Therizinosauridae

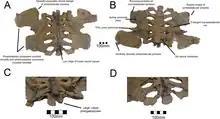
Pelvis of "Nothronychus graffami"

Therizinosaurids had wide torsos supported by a broad, sloth-like pelvis. The ribcage was very round and composed by elongated ribs with fairly robust capitula. The most modified element within the therizinosaurid build was the possession of a unique opisthopubic pelvis (pubis and ischium extending backwards), a feature known otherwise only in birds and ornithischians. The ilium was larger than the ischium and pubis, having very deflected and pronounced iliac blades. The prominent extension of the ilium shows that therizinosaurids had massive thighs. On the bottom of the ischium, a large obturator process (ridge-like expansion) was present, most notably in "Segnosaurus" and "Nothronychus". The pubis was larger than the ischium and had a large pubic boot (wide expansion at the end). Unlike any other theropod group, the pubis and ischium were attached together forming a solid structure with a square end. Both femur and tibia were robust in constitution. The former was relatively straight with well-developed articulations and femoral head. The tibia was slightly shorter than the femur and had a wide lower end, forming a prominent ankle. The fibula was pinched to the bottom and very stiffened. Both astragalus and calcaneum were generally robust and elongated bones but the astragalar body was apparently reduced in this group. The astragalus has an elongated lateral condyle but the medial one is narrower. The lateral projection of the astragalus is thickened and extends to the midline of the whole element from the inner side to the rear, leading space for the lower end of the tibia; this exposes the lateral surface of the tibia in a frontal view. The calcaneum was larger and robust than most theropods. It has a rounded shape with concave articular surfaces and had a mobile articulation with the adjacent elements such as the astragalus or distal tarsals. Another highly modified element was the tetradactyl pes: the metatarsus was composed by four shortened, fully functionally metatarsals. Metatarsals III and IV were almost equal in size, the second was slightly narrow and the first one was the shortest. There are, however, traces of metatarsal V but it is highly reduced and has no functional significance−as seen on "Segnosaurus". The phalangeal formula was as in other maniraptorans, IV-4, III-3, II-2 and I-1 (excluding the unguals). The pedal unguals were sharply pointed, side to side flattened and smaller than the manual unguals. In "Erlikosaurus" however, they are massive, combining a stiff and recurved shape with robust tubercles.